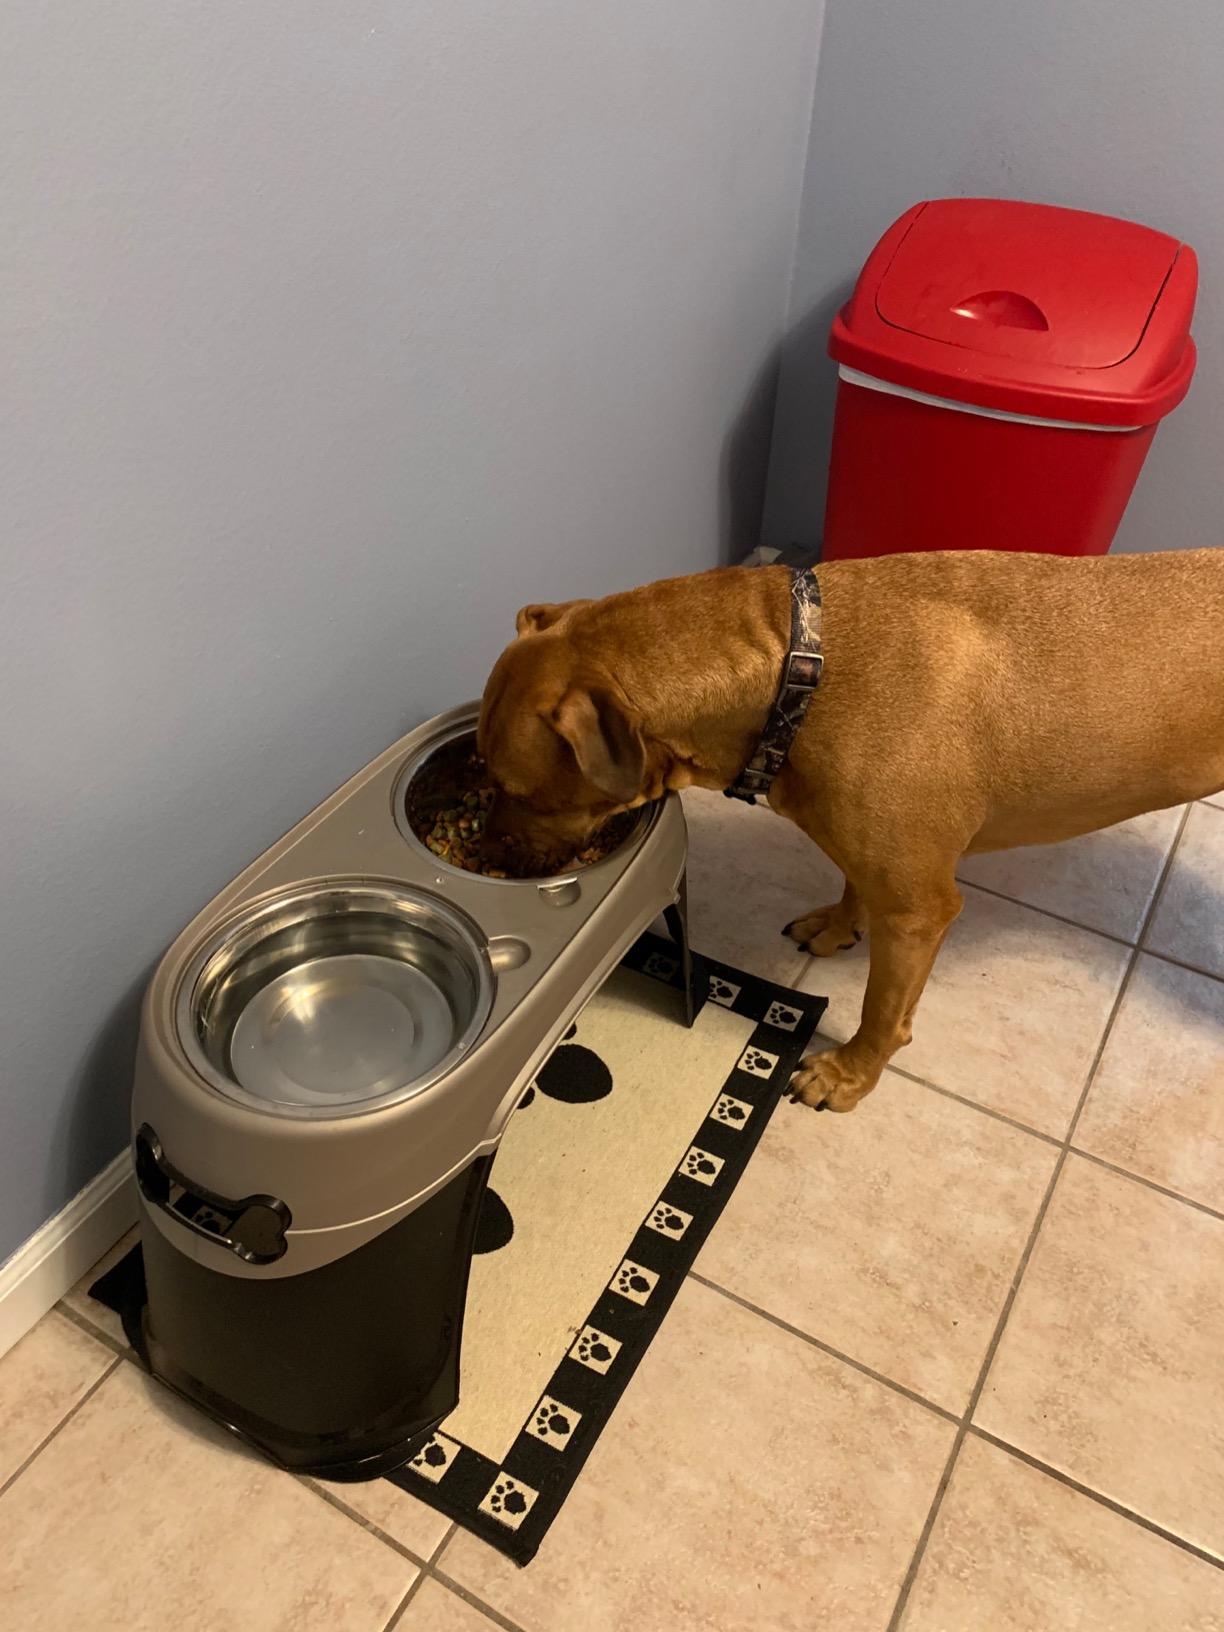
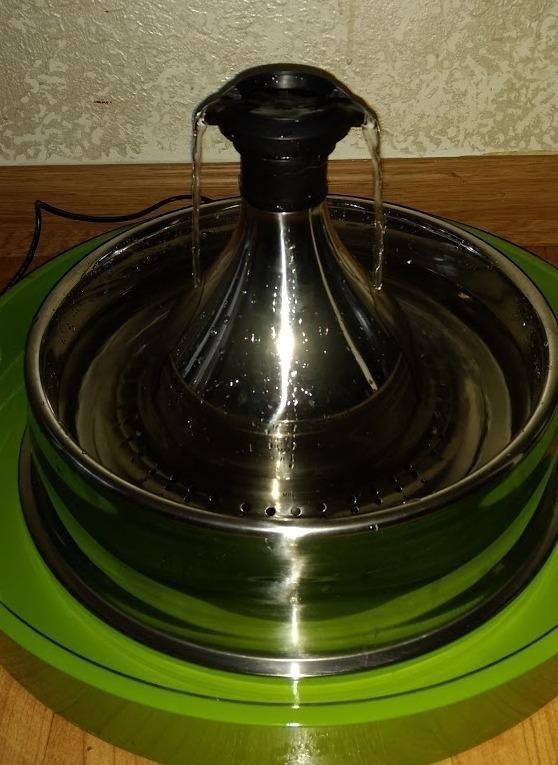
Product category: items_bowl
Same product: no